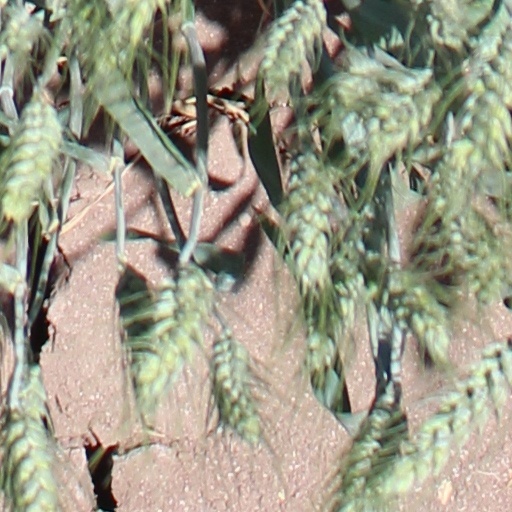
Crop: wheat